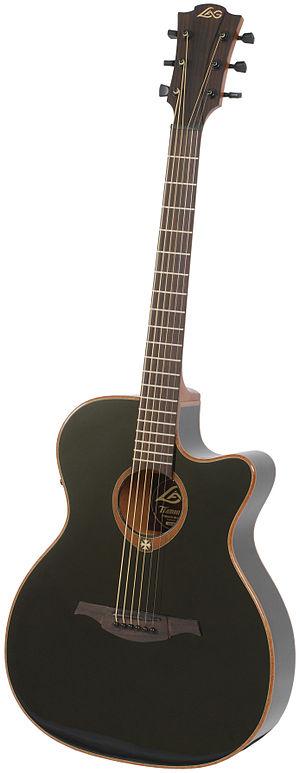
Lâg est un fabricant de guitare français originaire de la région Occitanie qui a été créé en 1981.